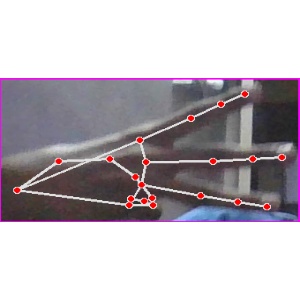
अक्षर: भ